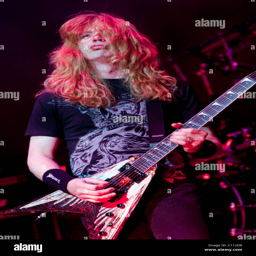
heavy metal artist performing live on stage as part of the tour .